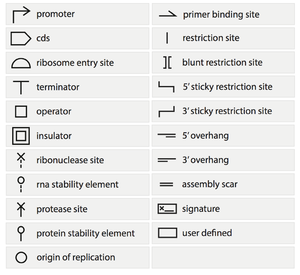
Le terme bio-brique est utilisé en biologie synthétique pour désigner une séquence d'ADN conforme à un assemblage standard par enzyme de restriction. Les bio-briques sont utilisées comme blocs de construction pour concevoir des assemblages de briques individuelles ou de groupes de briques pouvant ensuite être intégrés dans des cellules vivantes pour construire de nouveaux systèmes biologiques. Des exemples de BioBrick sont les promoteurs, des sites de liaison ribosomique, des séquences codantes et des terminators.
La biologie de synthèse, ou biologie synthétique, est un domaine scientifique et biotechnologique émergeant qui combine biologie et principes d'ingénierie, dans le but de concevoir et construire de nouveaux systèmes et fonctions biologiques, avec des applications notamment développées par les secteurs agropharmaceutique, chimique, agricole et énergétique.